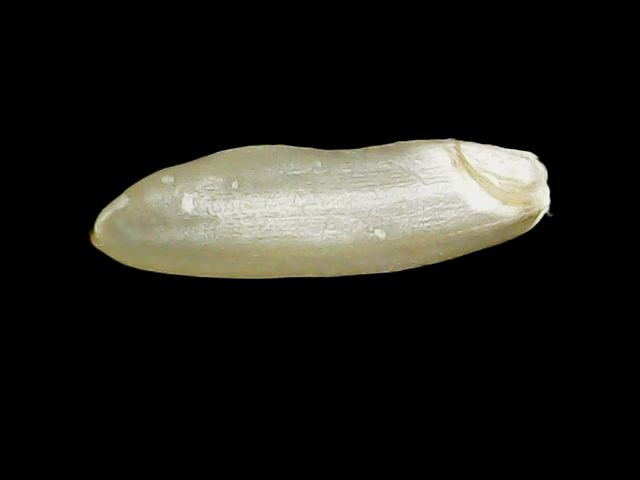
Rice variety: Binadhan7